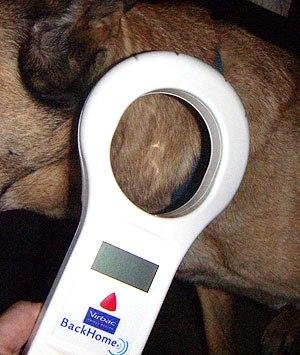
Lecteur ou répéteur, utilisé pour lire le contenu d'un transpondeur ici inséré sous la peau du cou d'un chien
La radio-identification, le plus souvent désignée par le sigle RFID, est une méthode pour mémoriser et récupérer des données à distance en utilisant des marqueurs appelés « radio-étiquettes ».